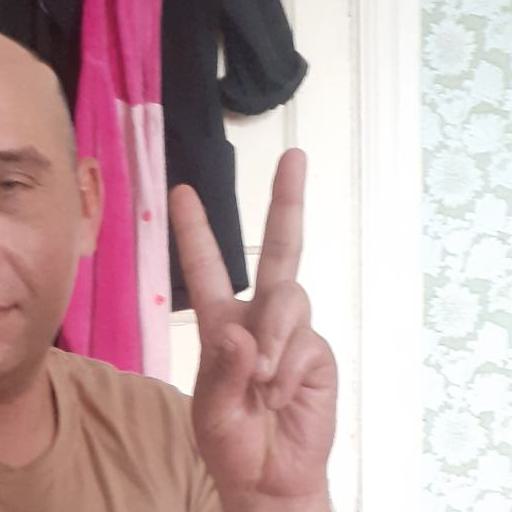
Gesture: peace